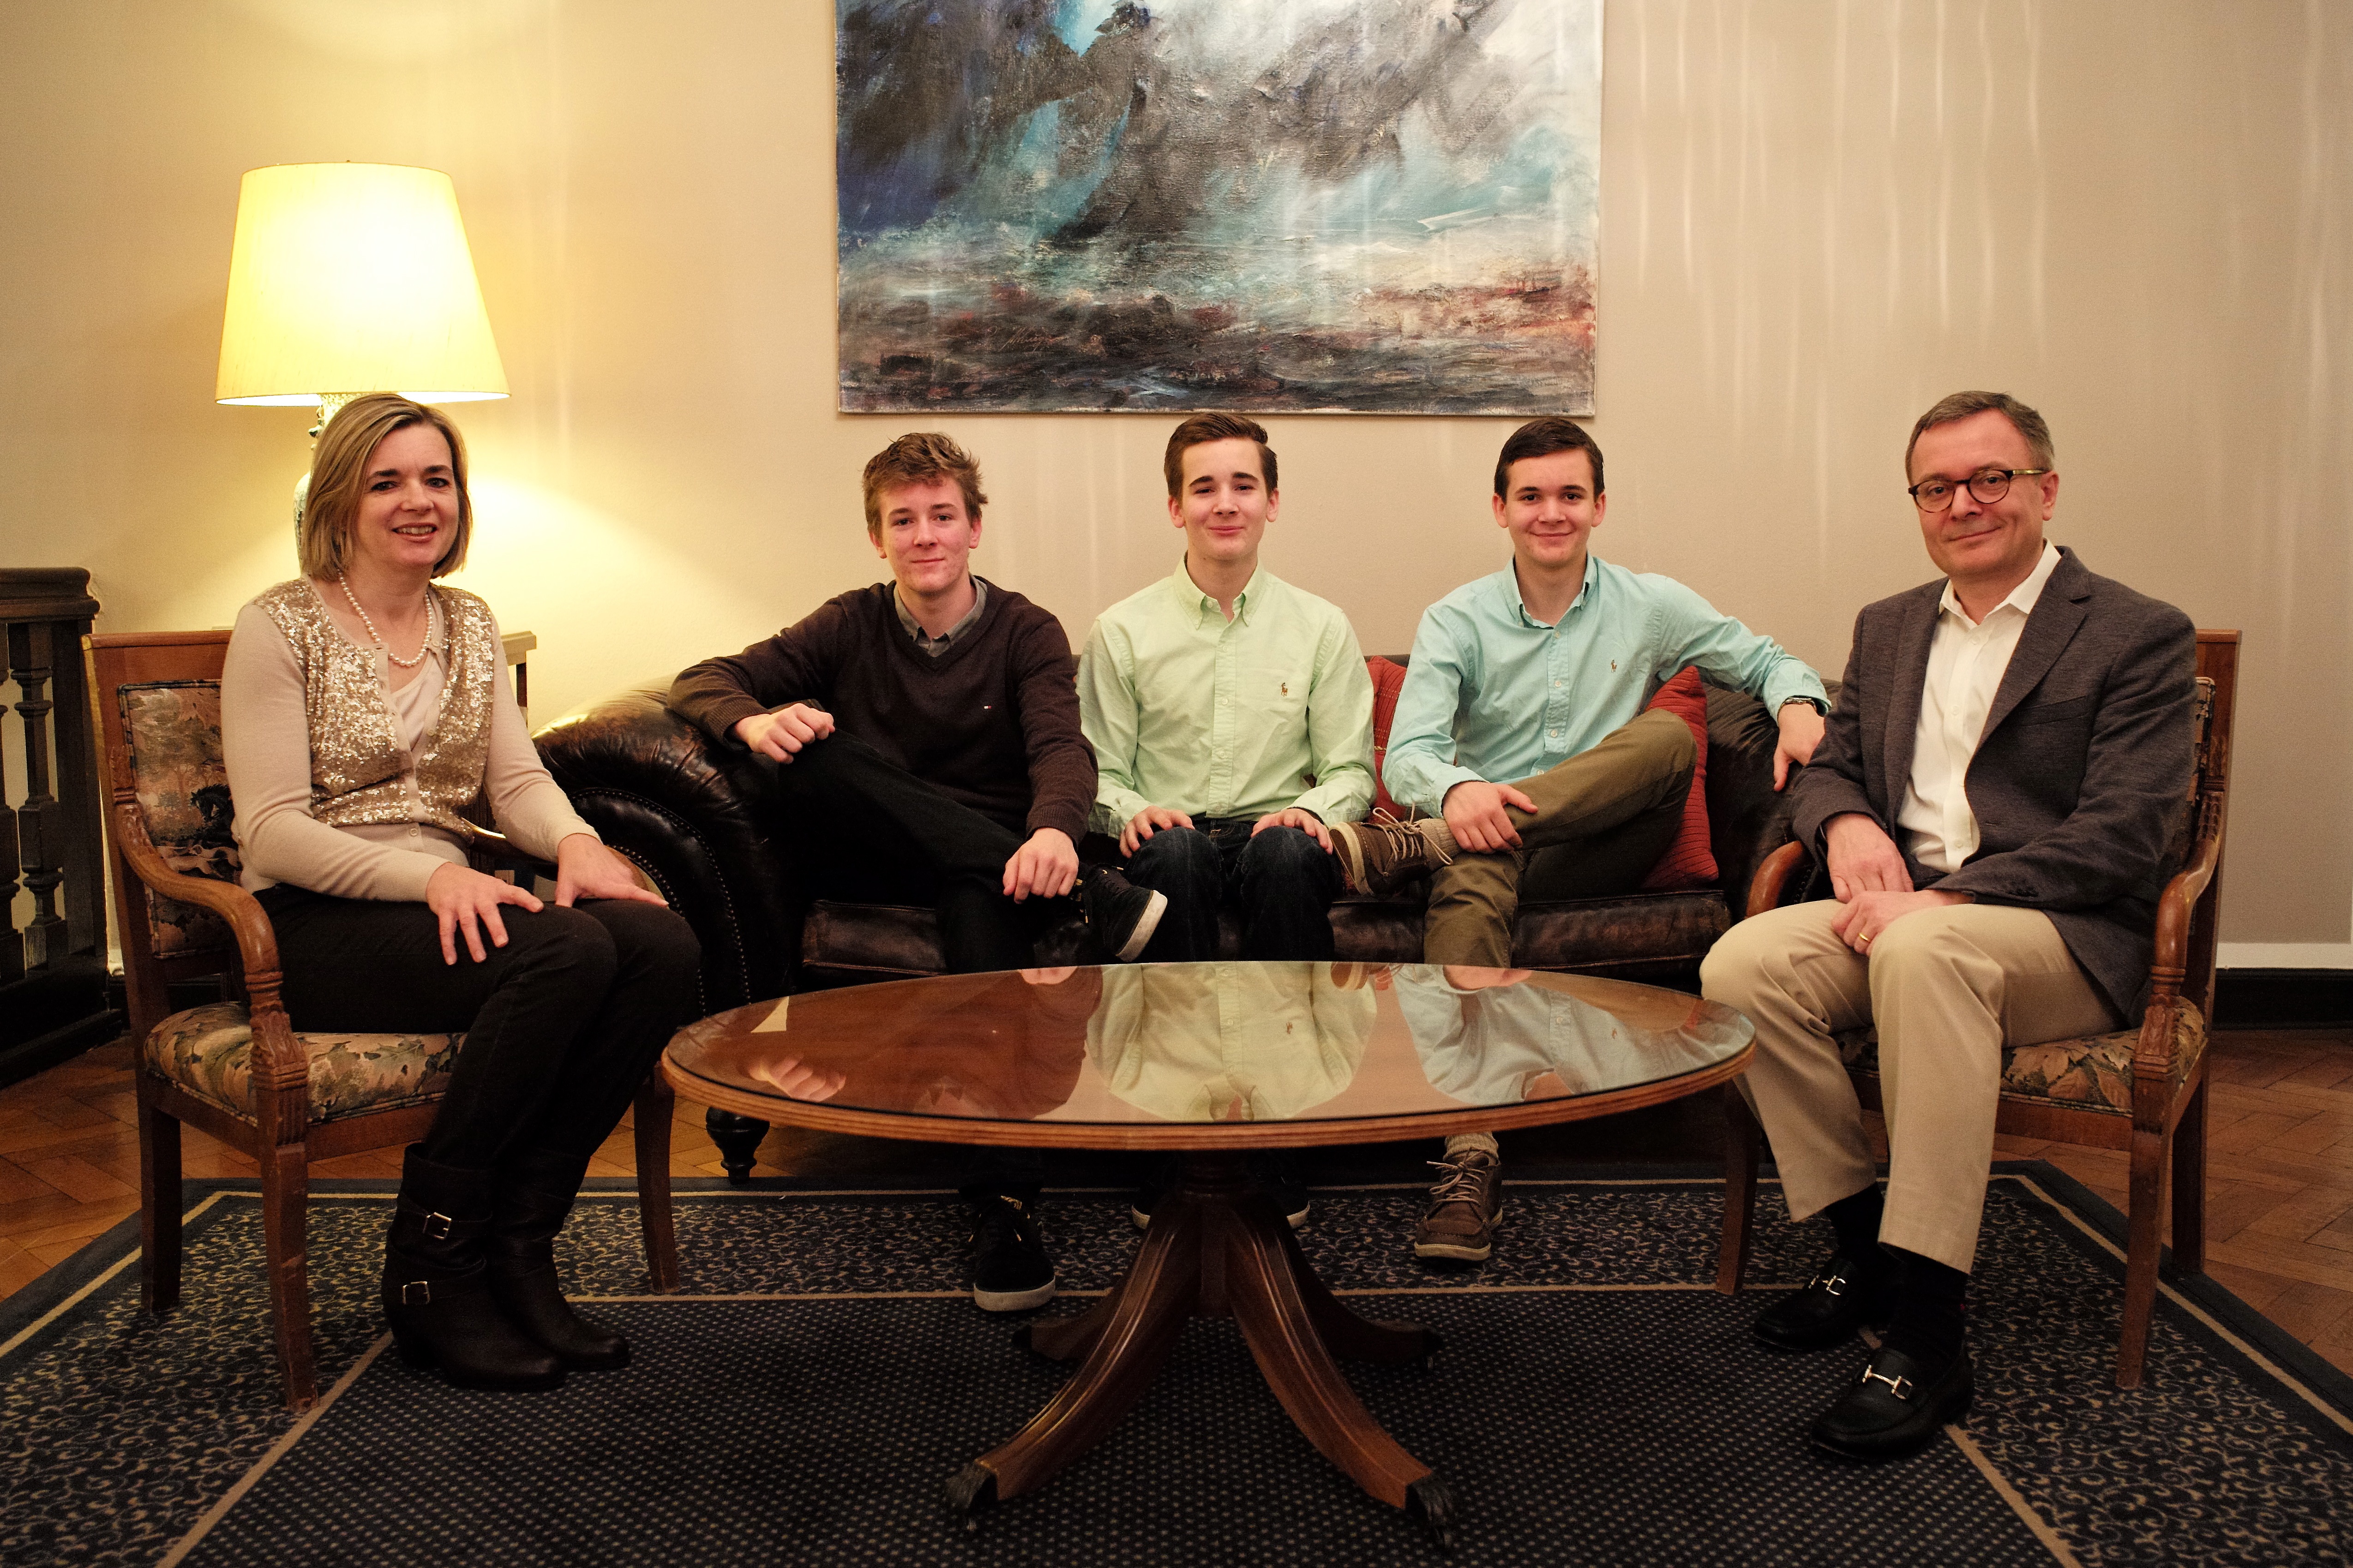
people, portrait, family, m, 28, leica, 240, summicron, availablelight, lerbach